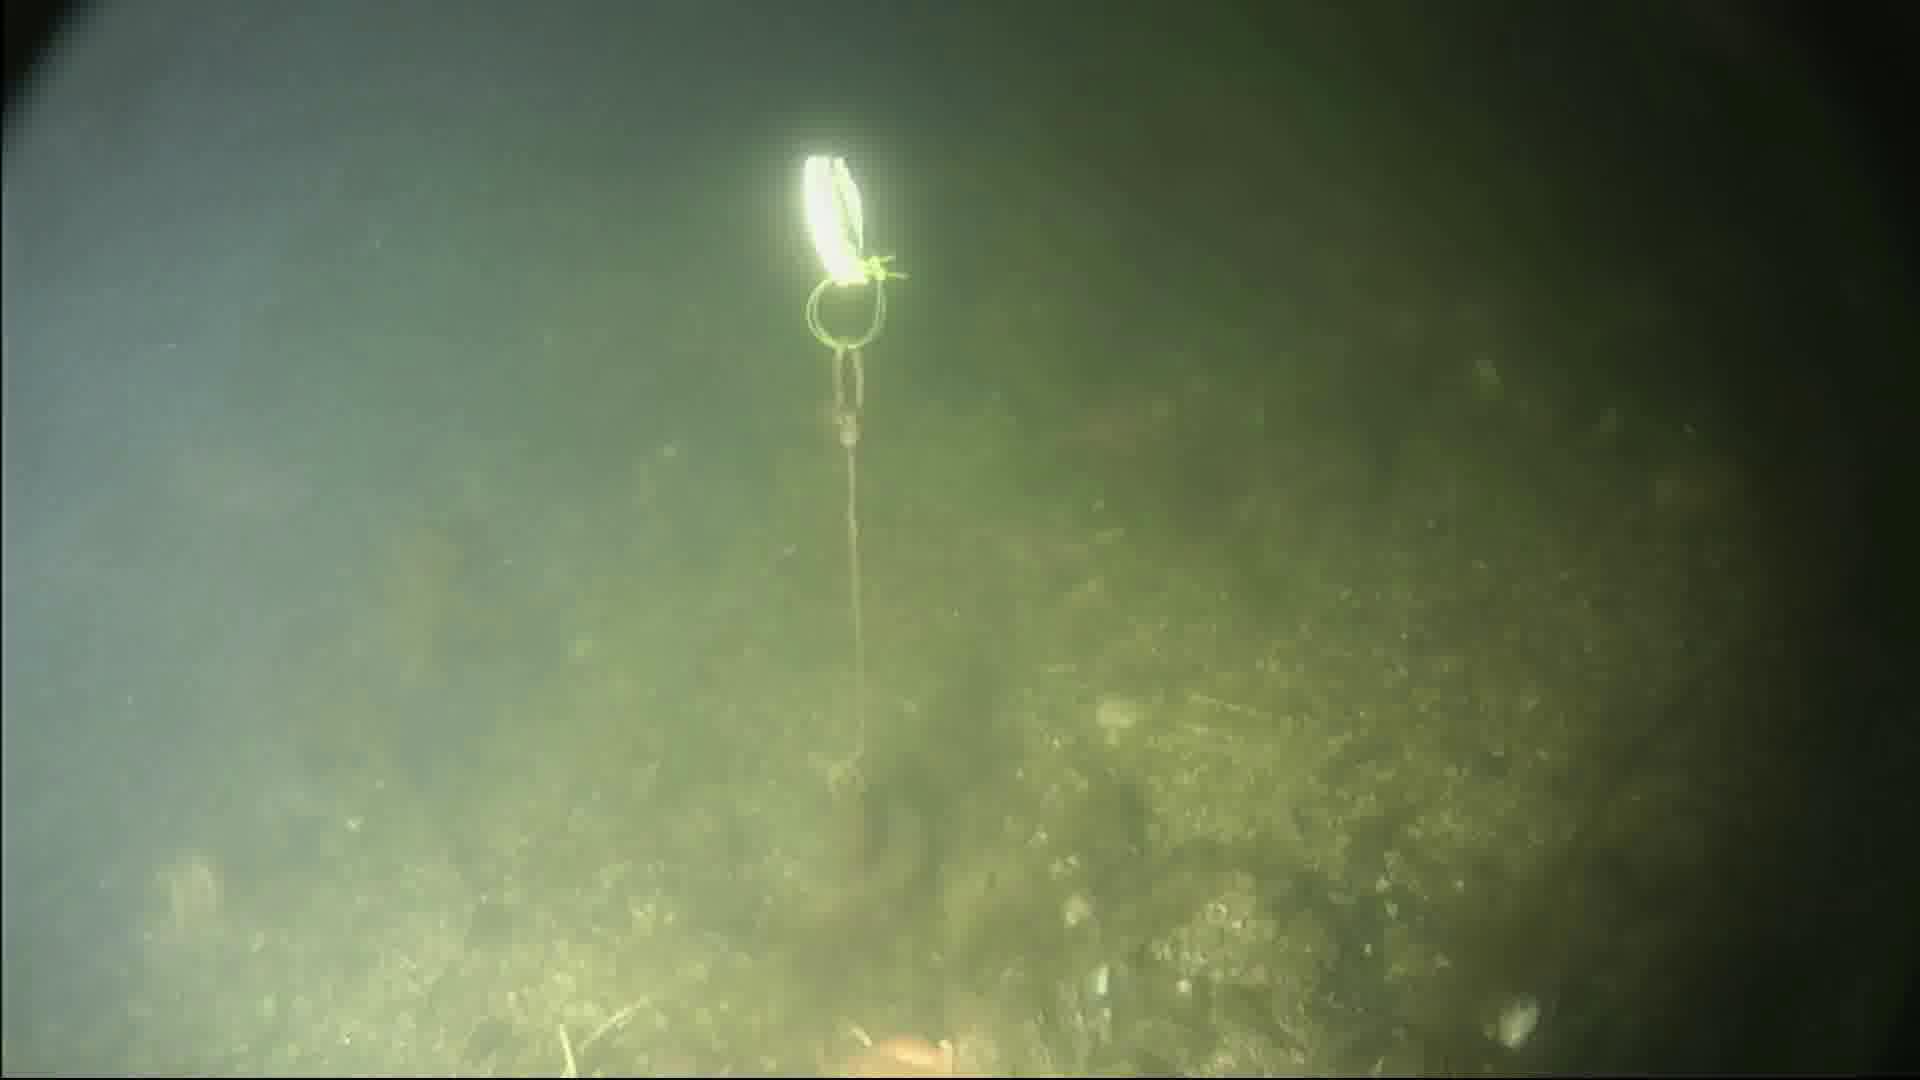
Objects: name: starfish